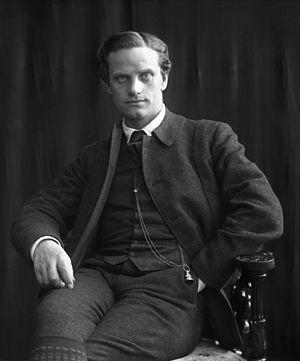
Robert Dinesen est un acteur, réalisateur de cinéma et scénariste danois.